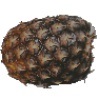
Label: Pineapple 1